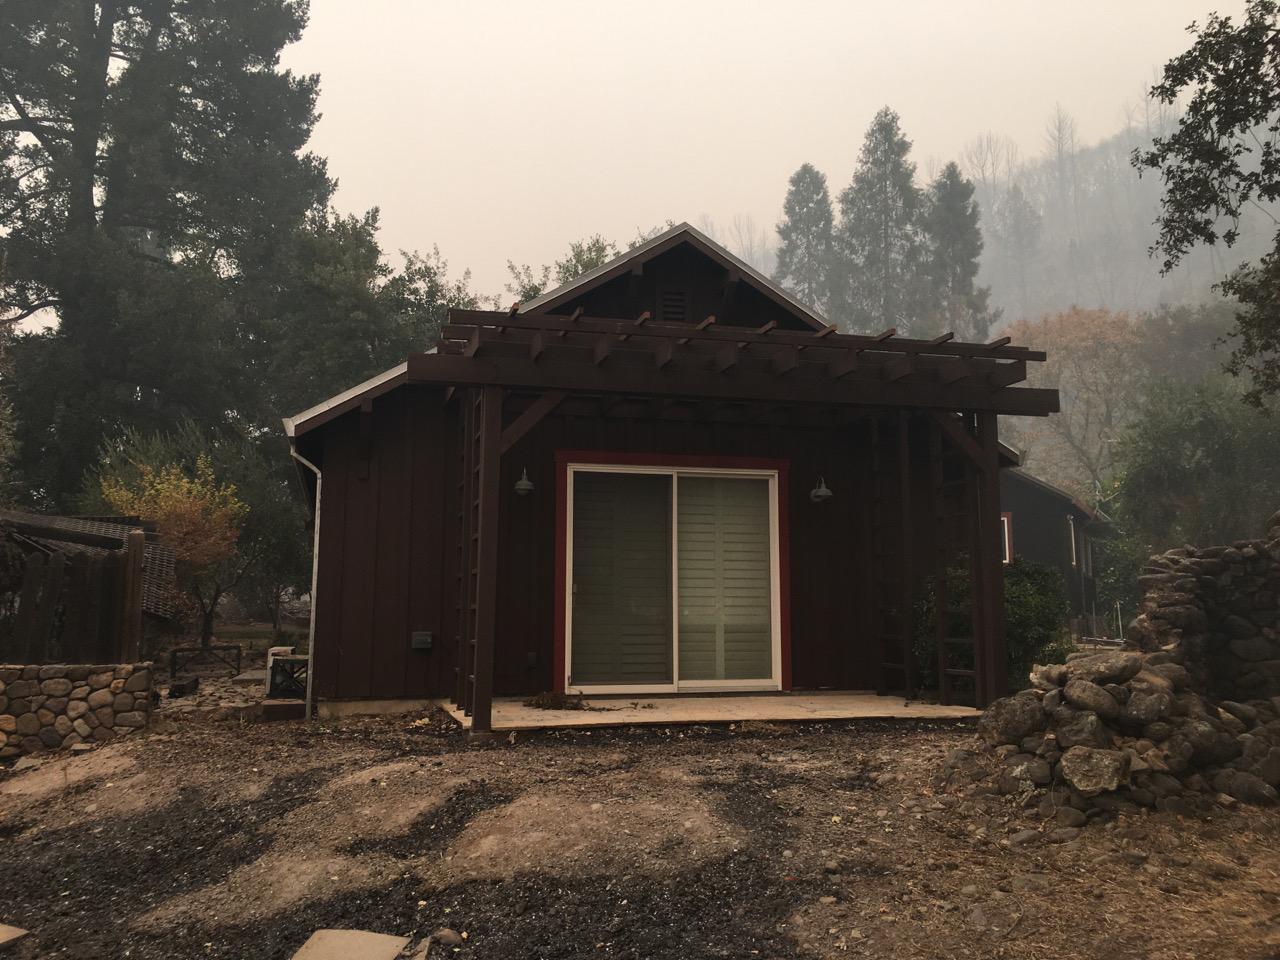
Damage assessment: no_damage